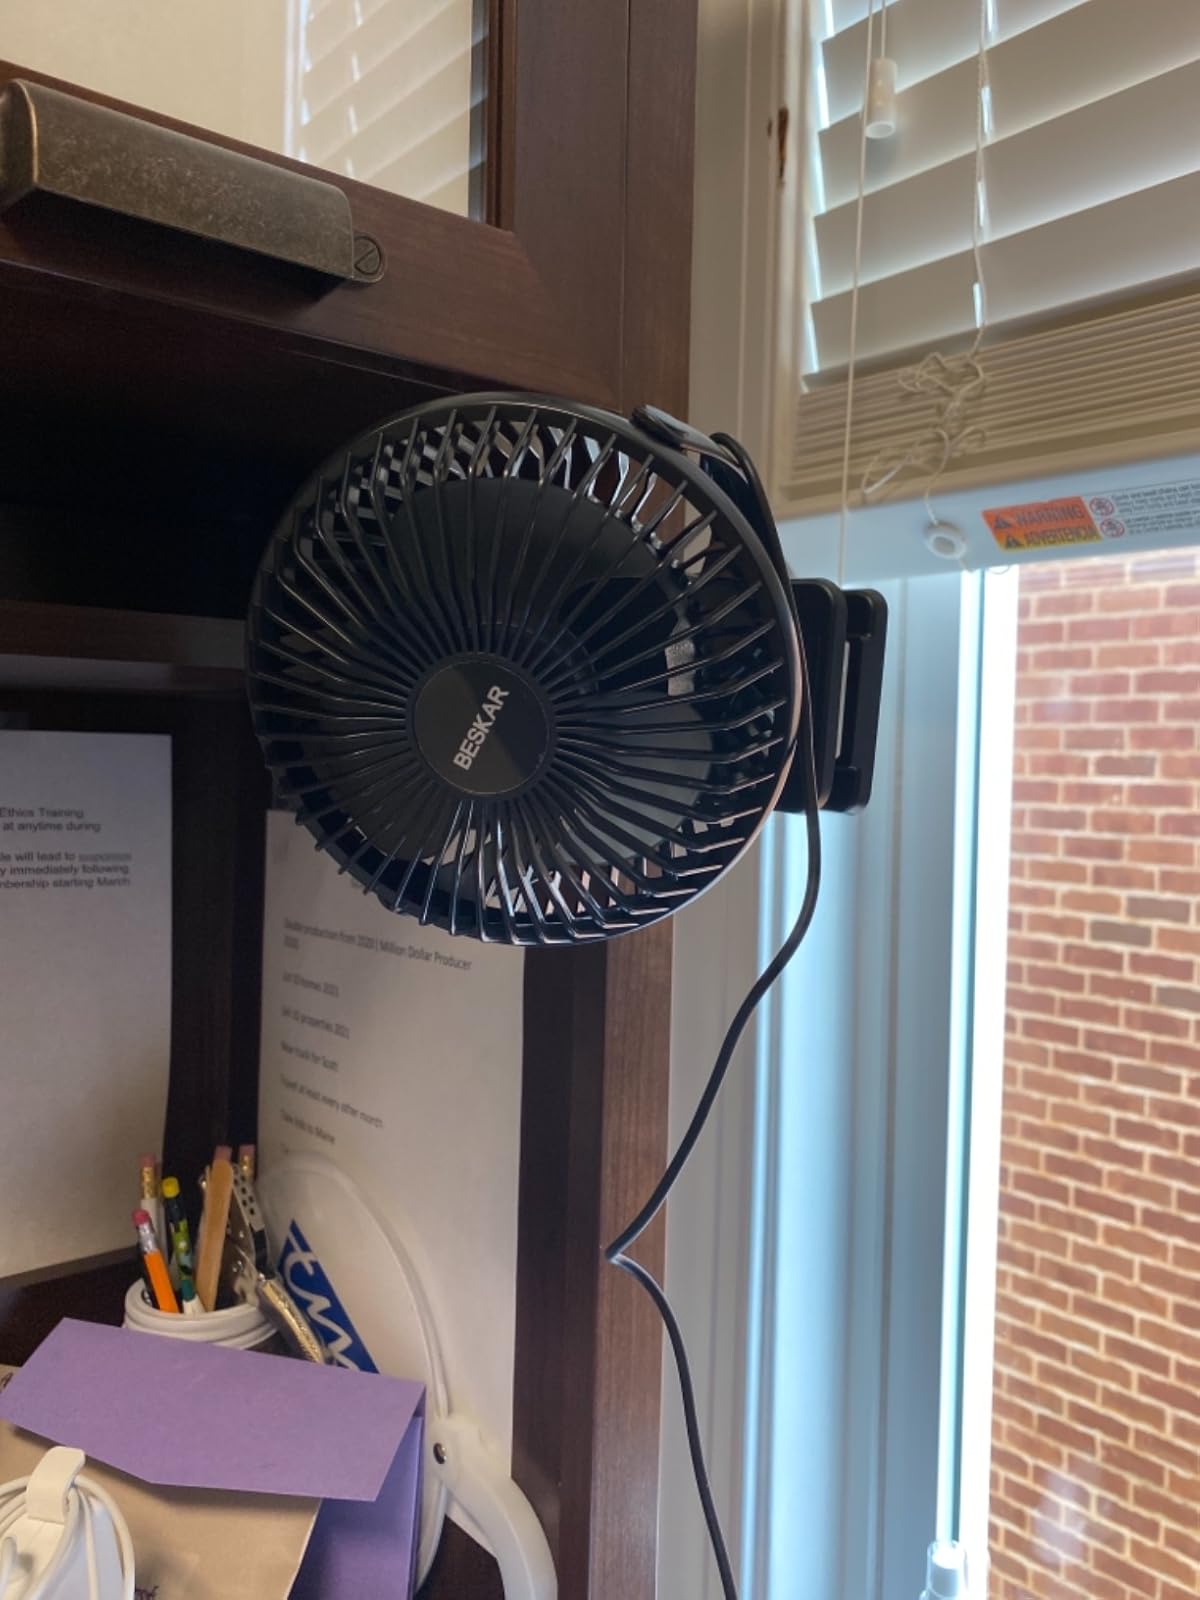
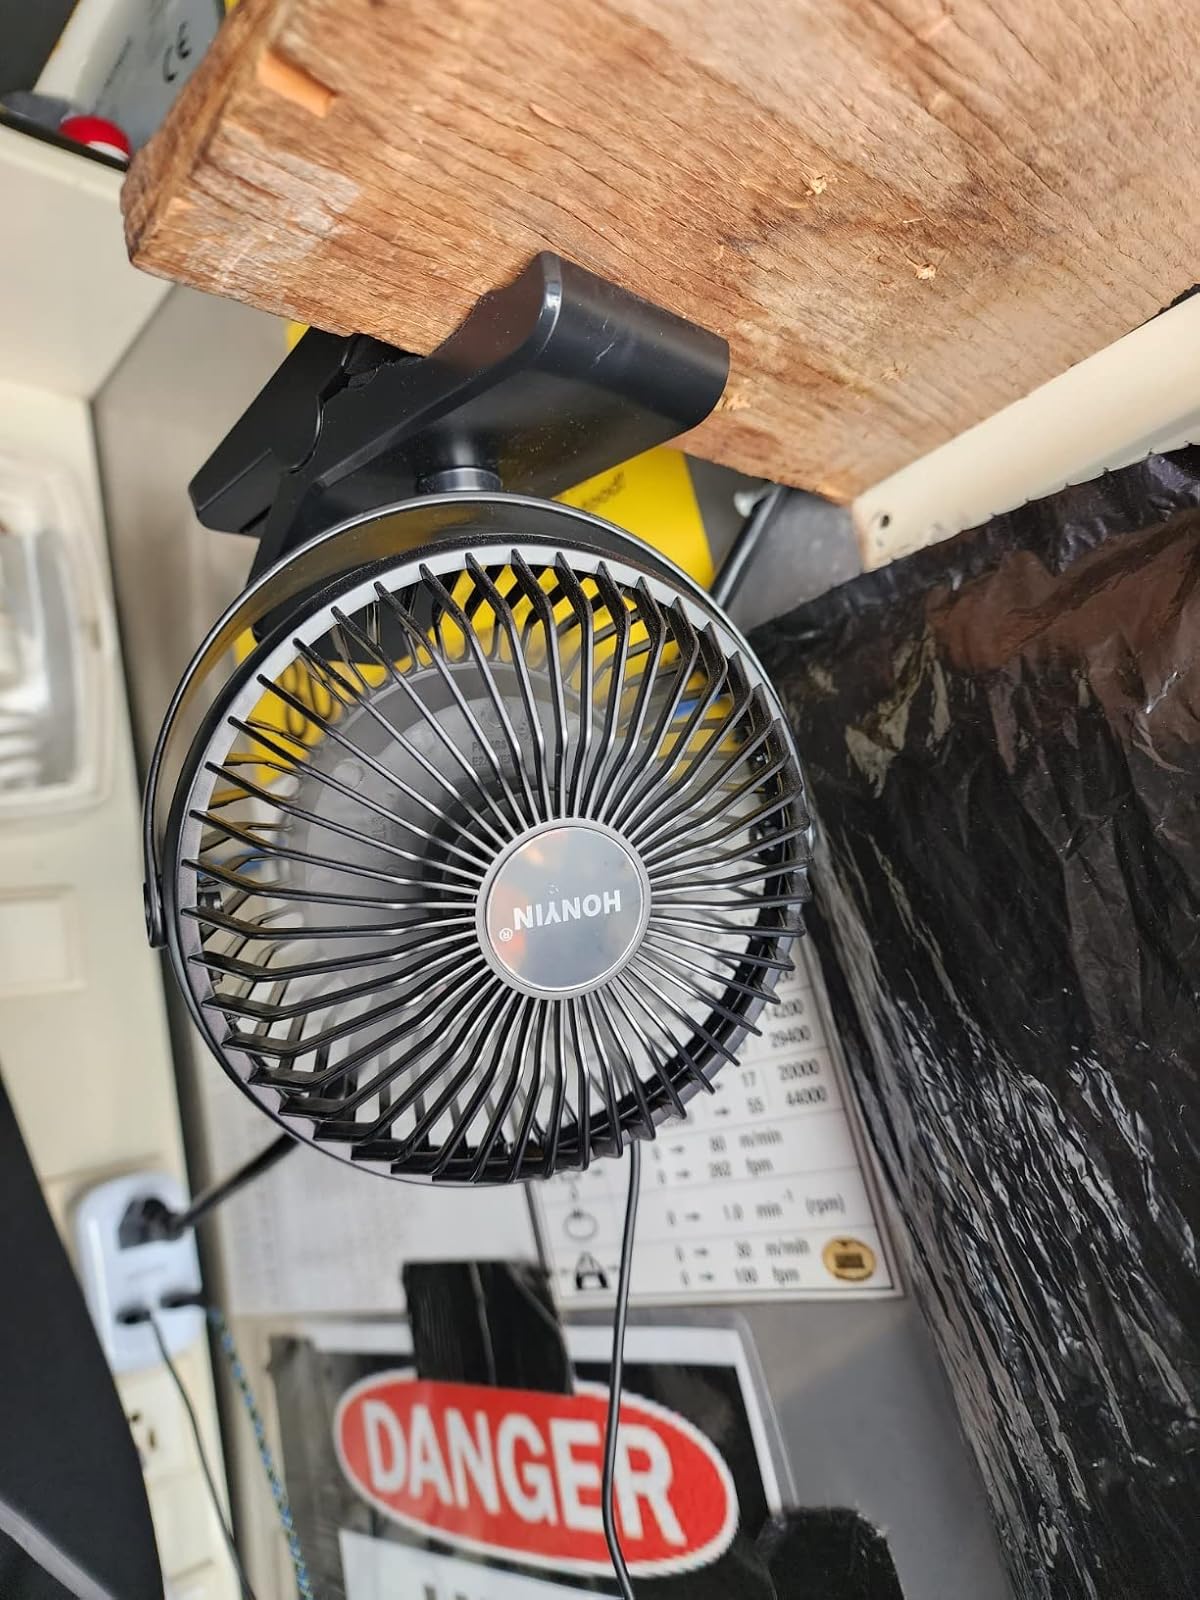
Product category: fan
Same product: yes